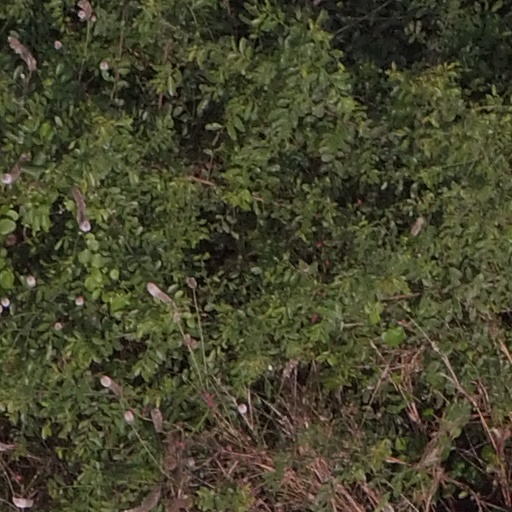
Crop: maize; corn